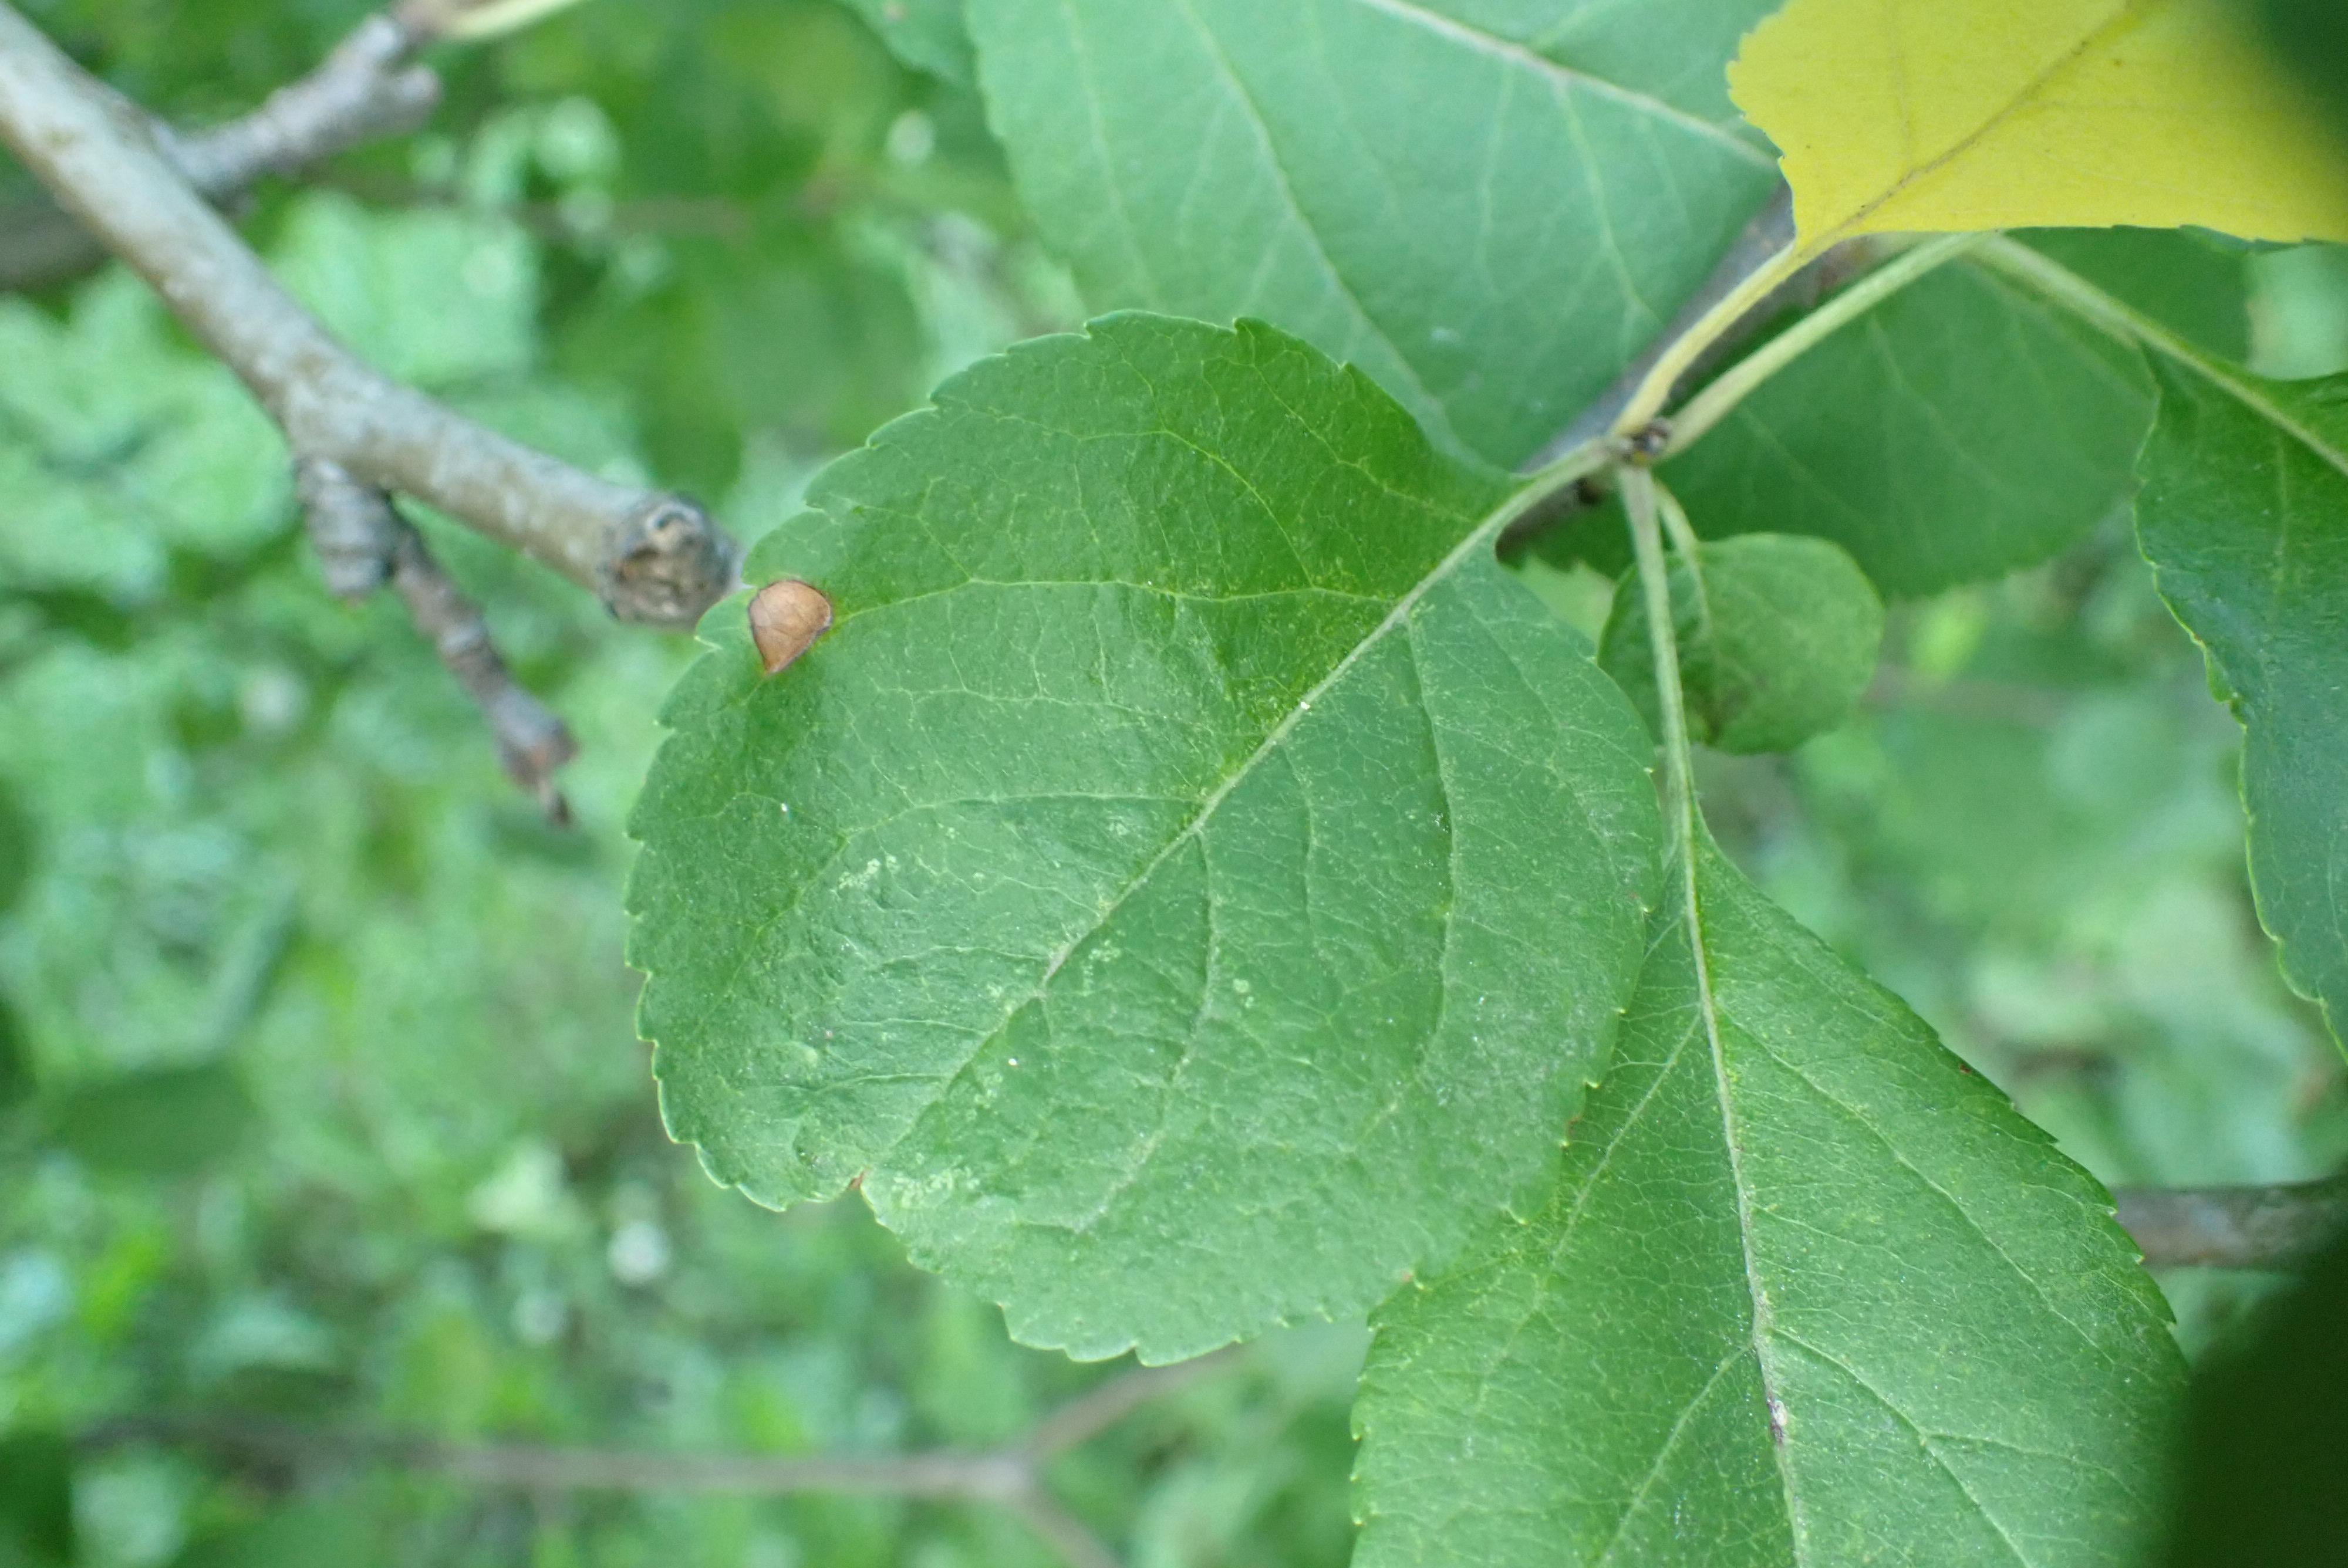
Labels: frog_eye_leaf_spot